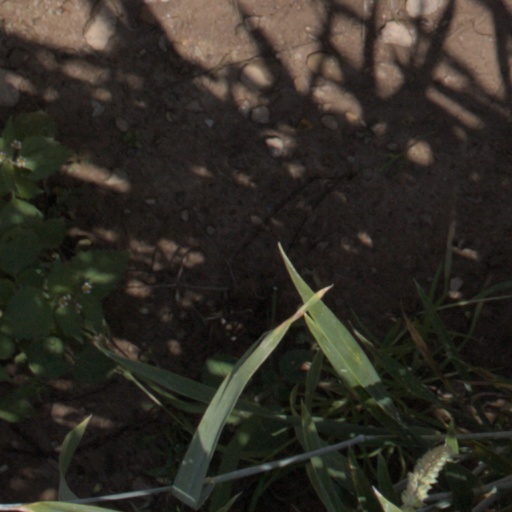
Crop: wheat